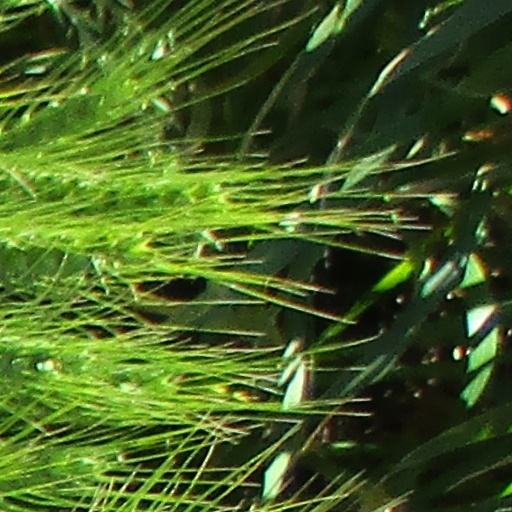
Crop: wheat